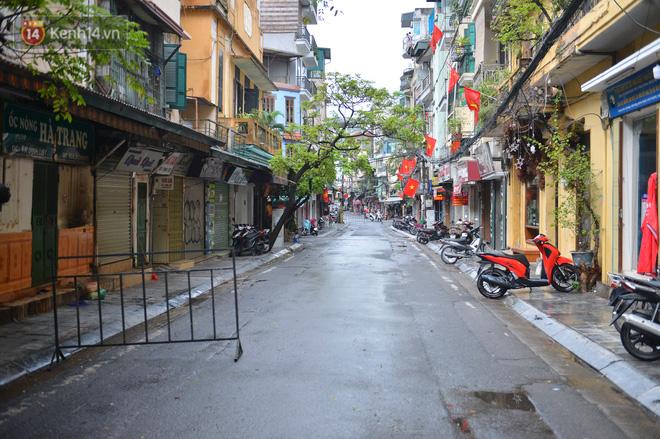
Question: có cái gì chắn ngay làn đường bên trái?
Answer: một cái rào chắn